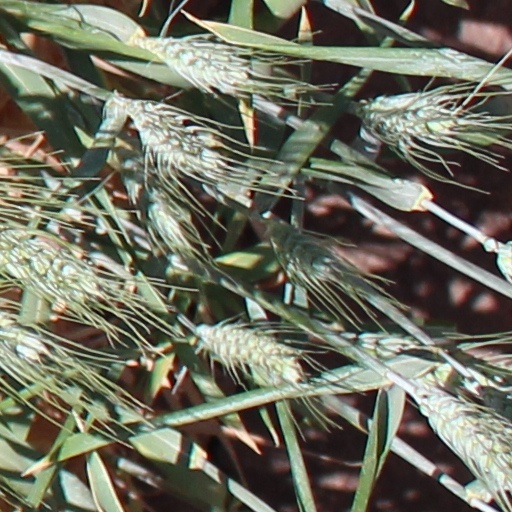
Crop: wheat